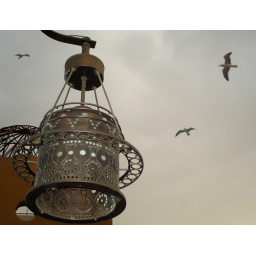
Birds flying in cloudy sky over Al-Kout Mall - Kuwait